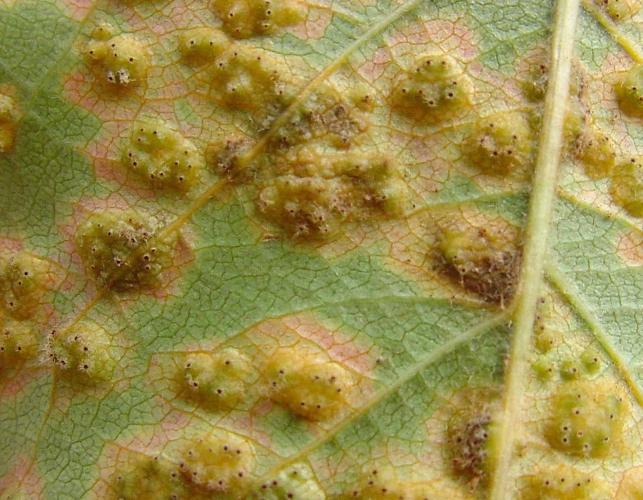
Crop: apple
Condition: rust